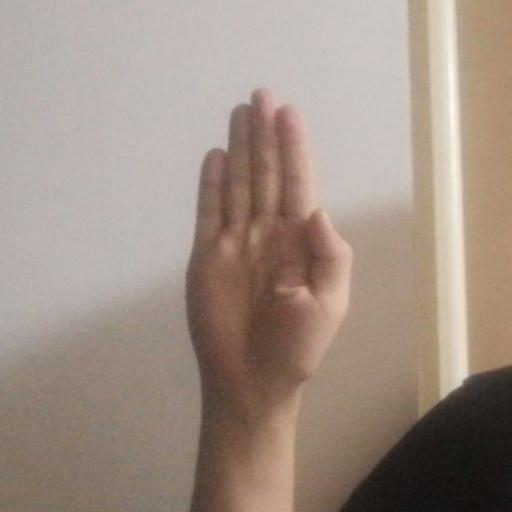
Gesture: stop